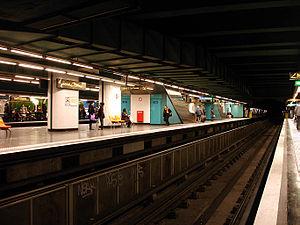
Station Saint-Charles du métro de Marseille, France.
Saint-Charles est une station du métro de Marseille. Située dans le 3ᵉ arrondissement, elle dessert le quartier Saint-Charles